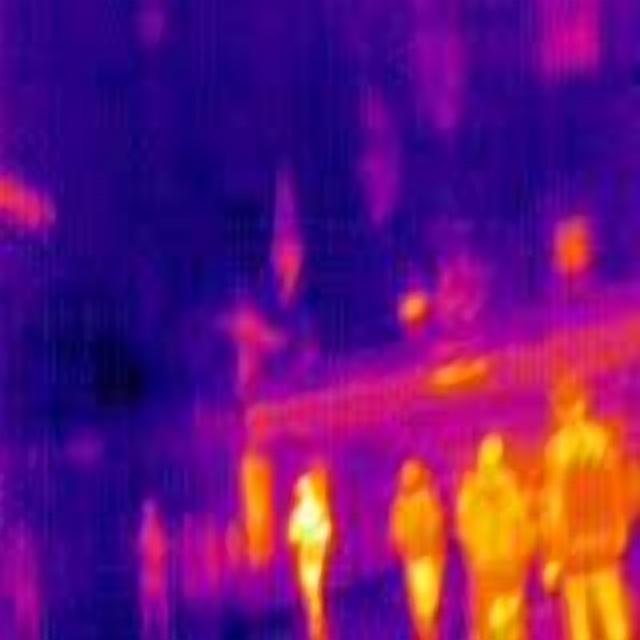
Detected objects:
label: person
label: person
label: person
label: person